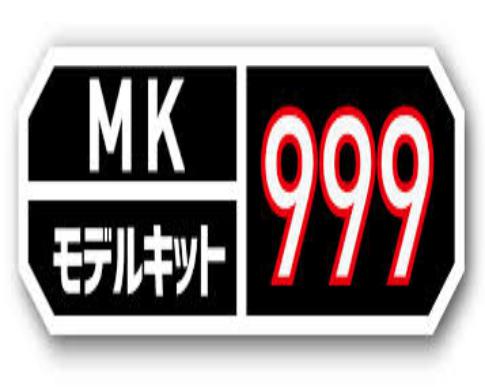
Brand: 999
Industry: Medical